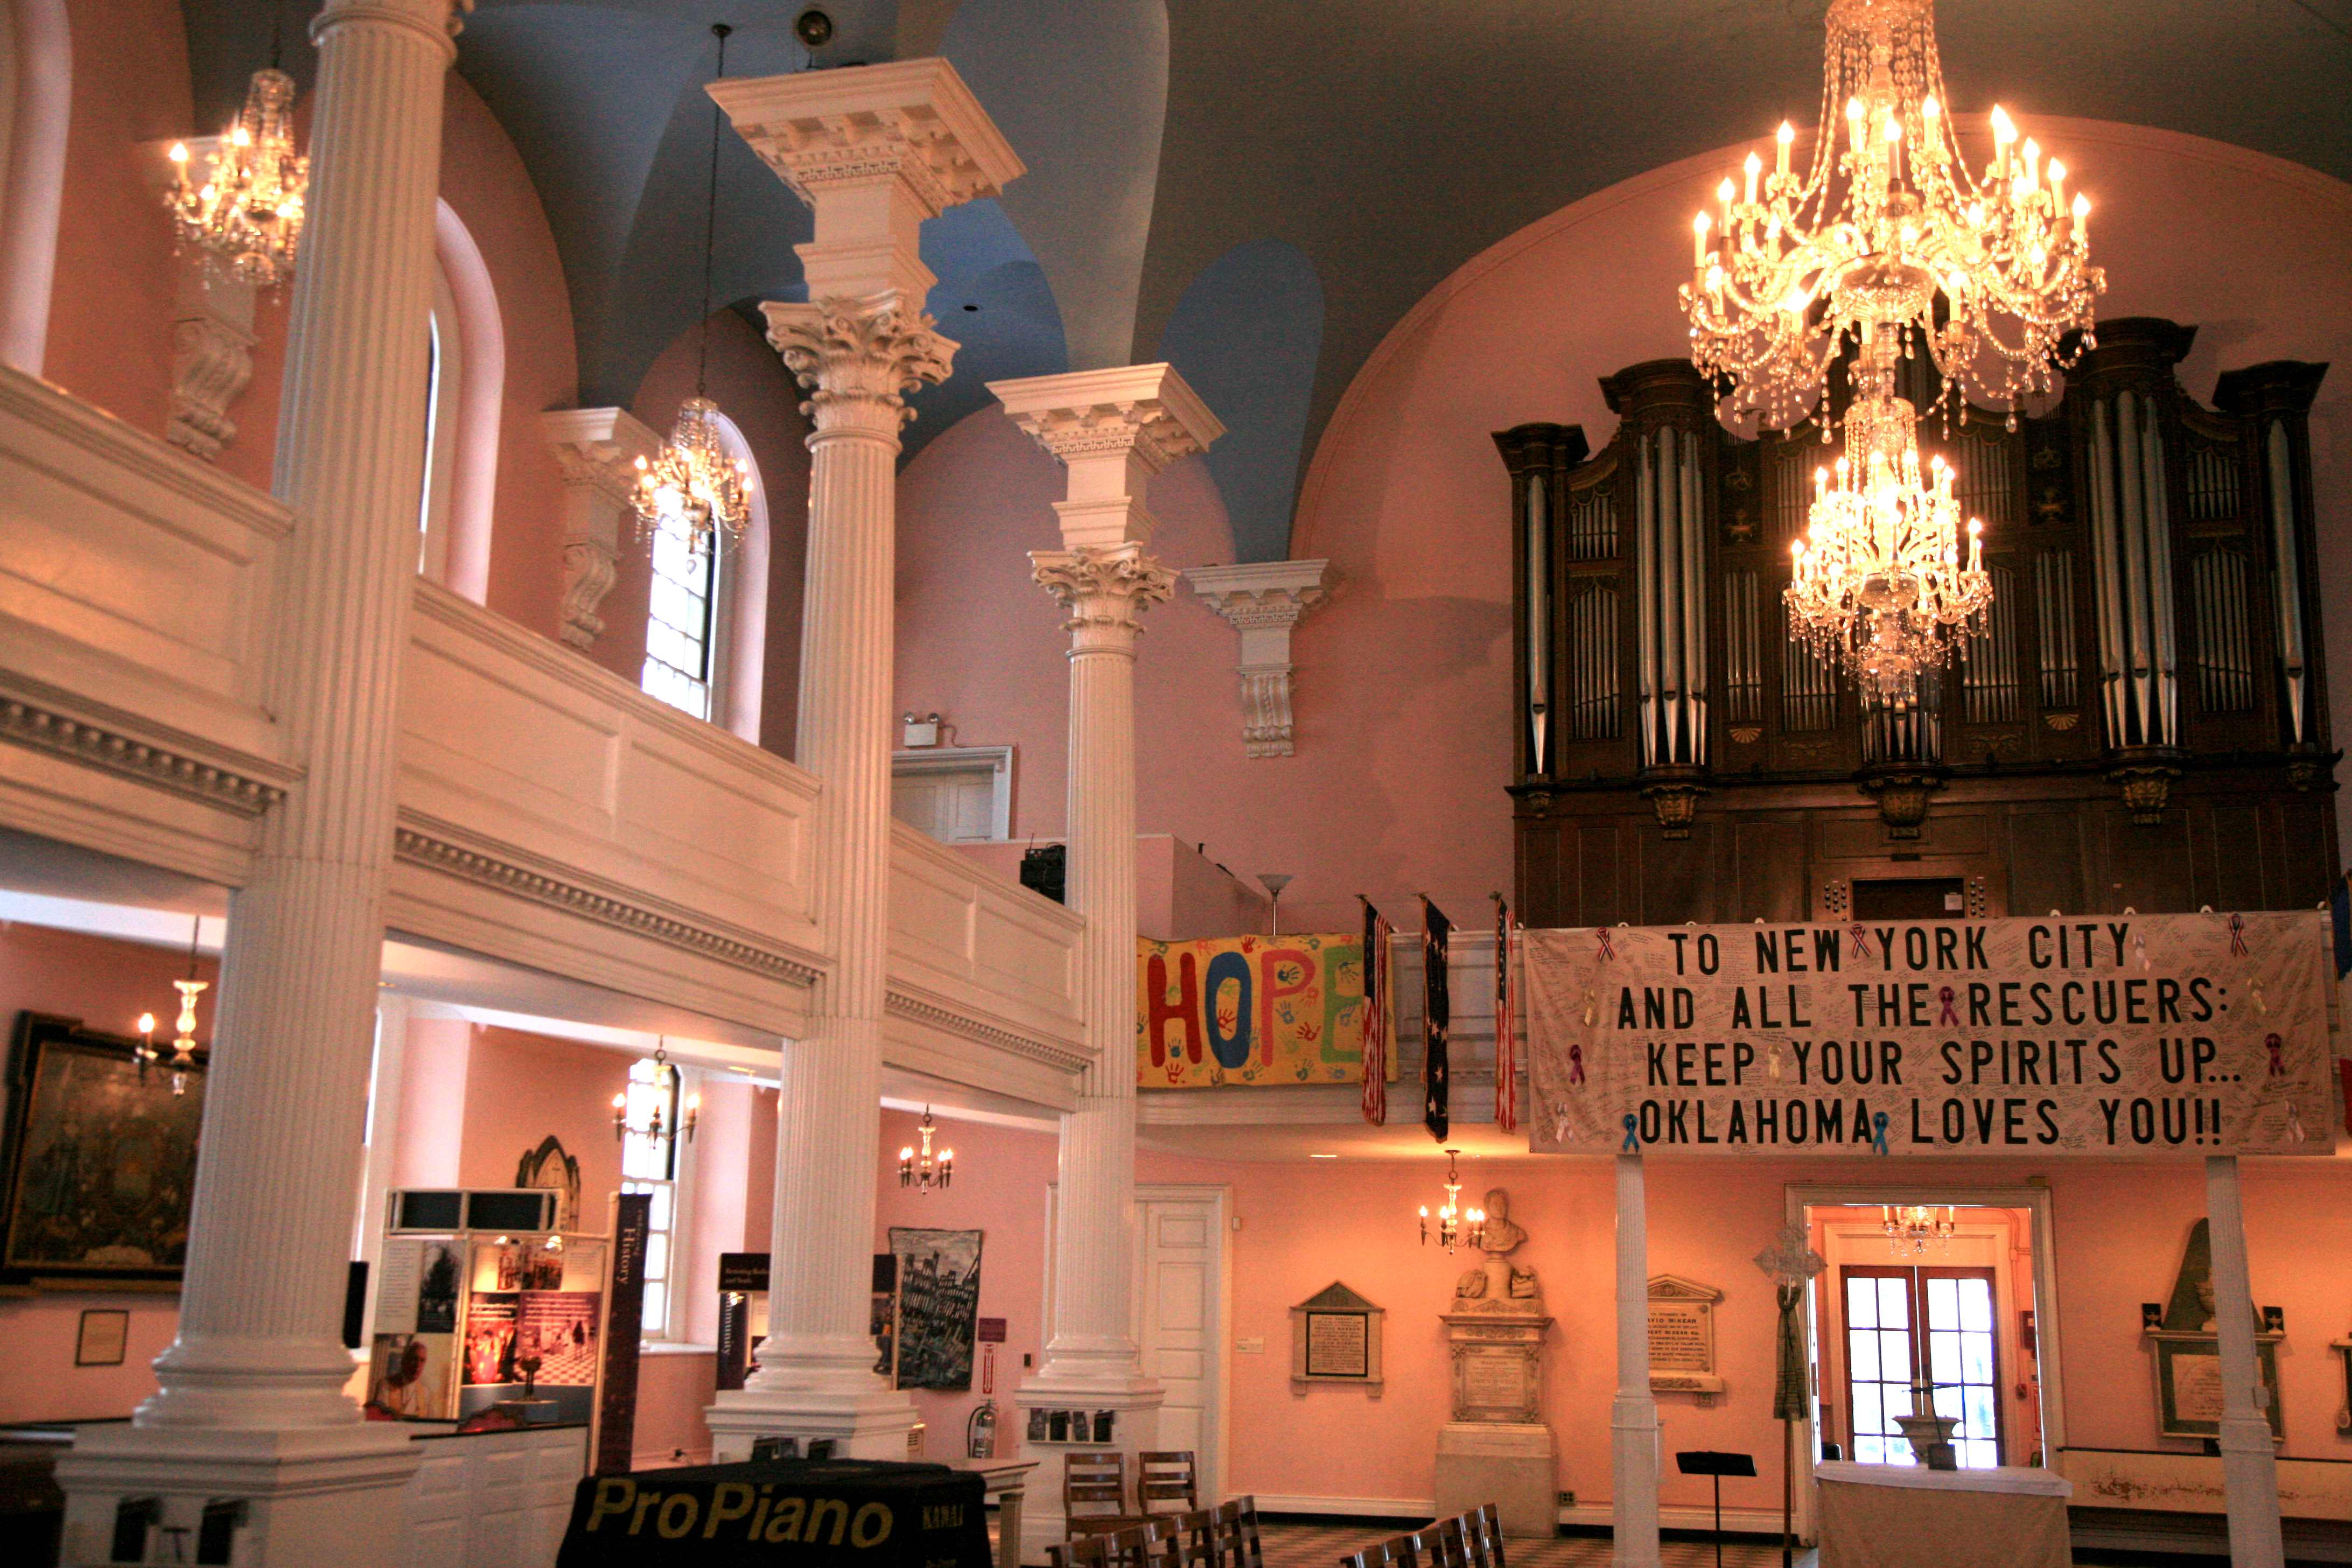
building, nyc, interior design, newyork, newyorkcity, ny, 911, tourist attraction, worldtradecenter, wtc, groundzero, september11th, worldtradecentersite, september11attacks, stpaulschapel